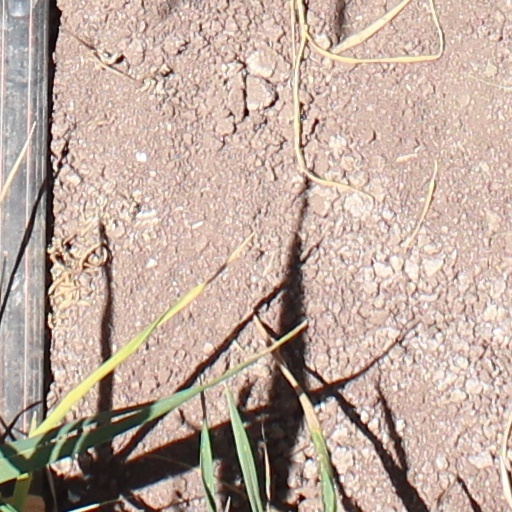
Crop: wheat